Cyclone Viyaru

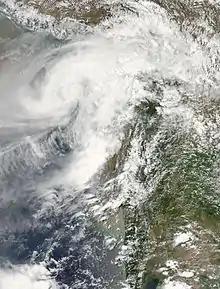
Viyaru making landfall in Feni, Bangladesh on May 16

On May 13, the Government of Bangladesh raised the nation's storm alert to level seven (on a ten-level scale). Resources towards food stockpiles were allocated, with plans for of rice to be prepared. All public buildings and some private, such as hotels, were to be treated as evacuation centers. The Bangladeshi armed forces and air force were placed on stand-by for rescue and relief missions following the storm. By May 15, 3,770 shelters were opened to house evacuees across the country. The nation's disaster management agency also allocated ৳300,000 (US$3,800) in funds, 5,000 tents, and 7,000 sari and lungi. Roughly 50,000 volunteers were placed on alert. The country's second-largest city, Chittagong, was brought to a stand-still and airports were shut down. Approximately 1 million people sought refuge in shelters, roughly 600,000 of whom lived around Chittagong. There were also concerns over the safety of 230,000 Rohingyan refugees (following Myanmar's deadly riots in 2012) who do not have sufficient shelter.